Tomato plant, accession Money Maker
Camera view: bottom (45 deg); turntable rotation: 90 degrees
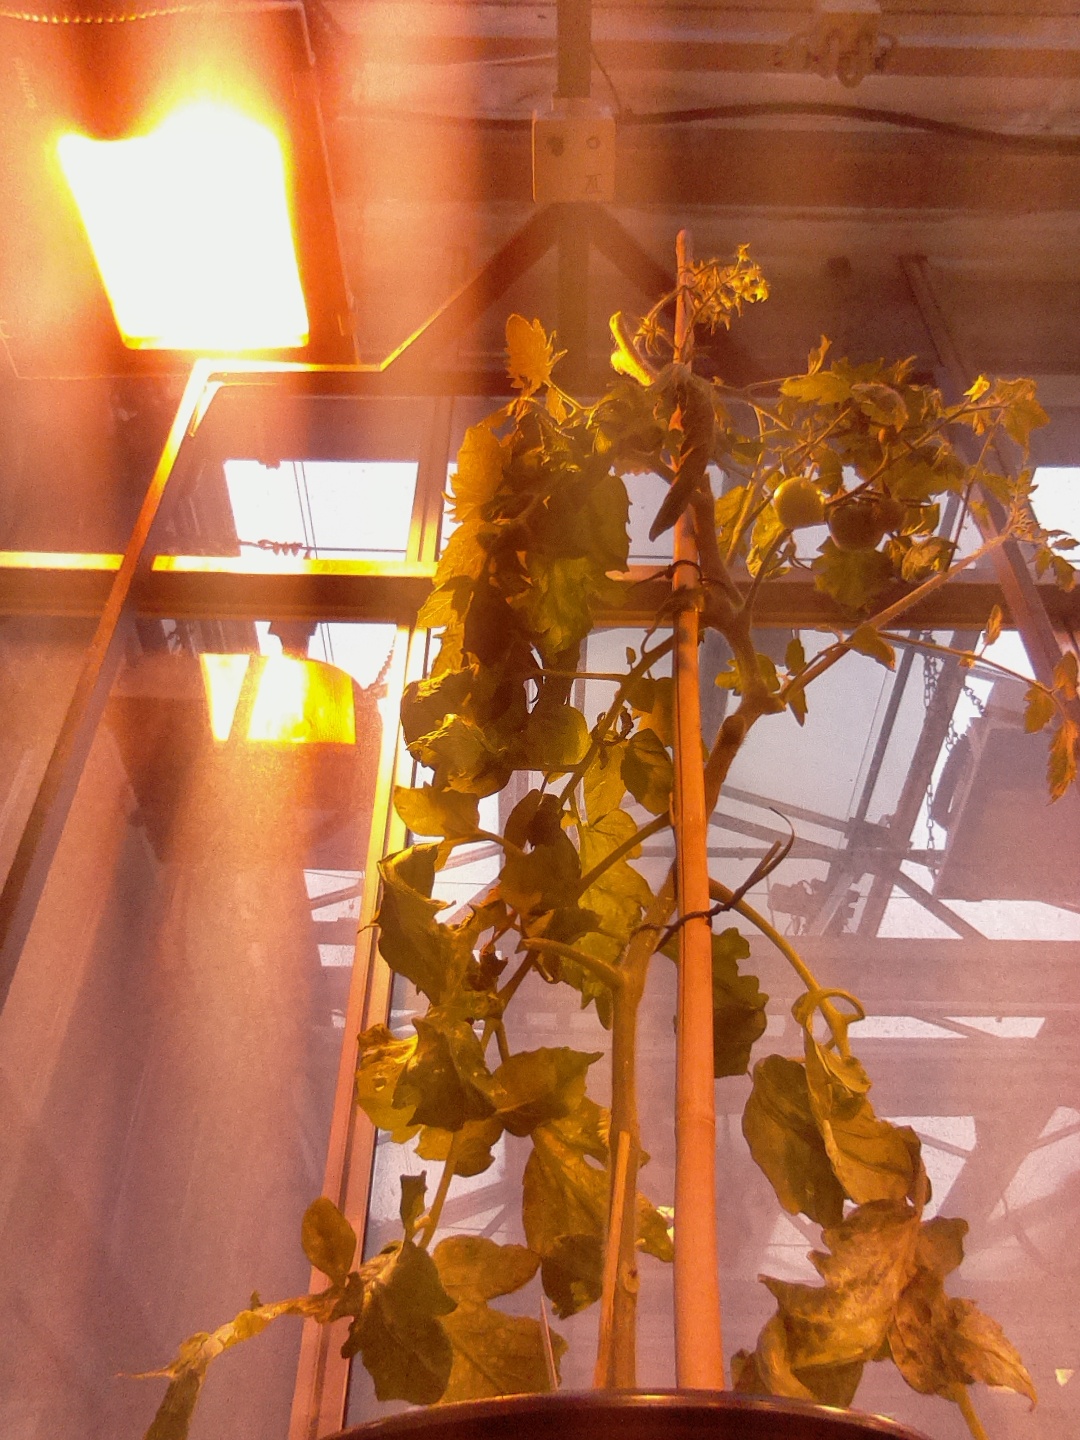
BBCH growth stage 73: 30%-40% of final fruit size